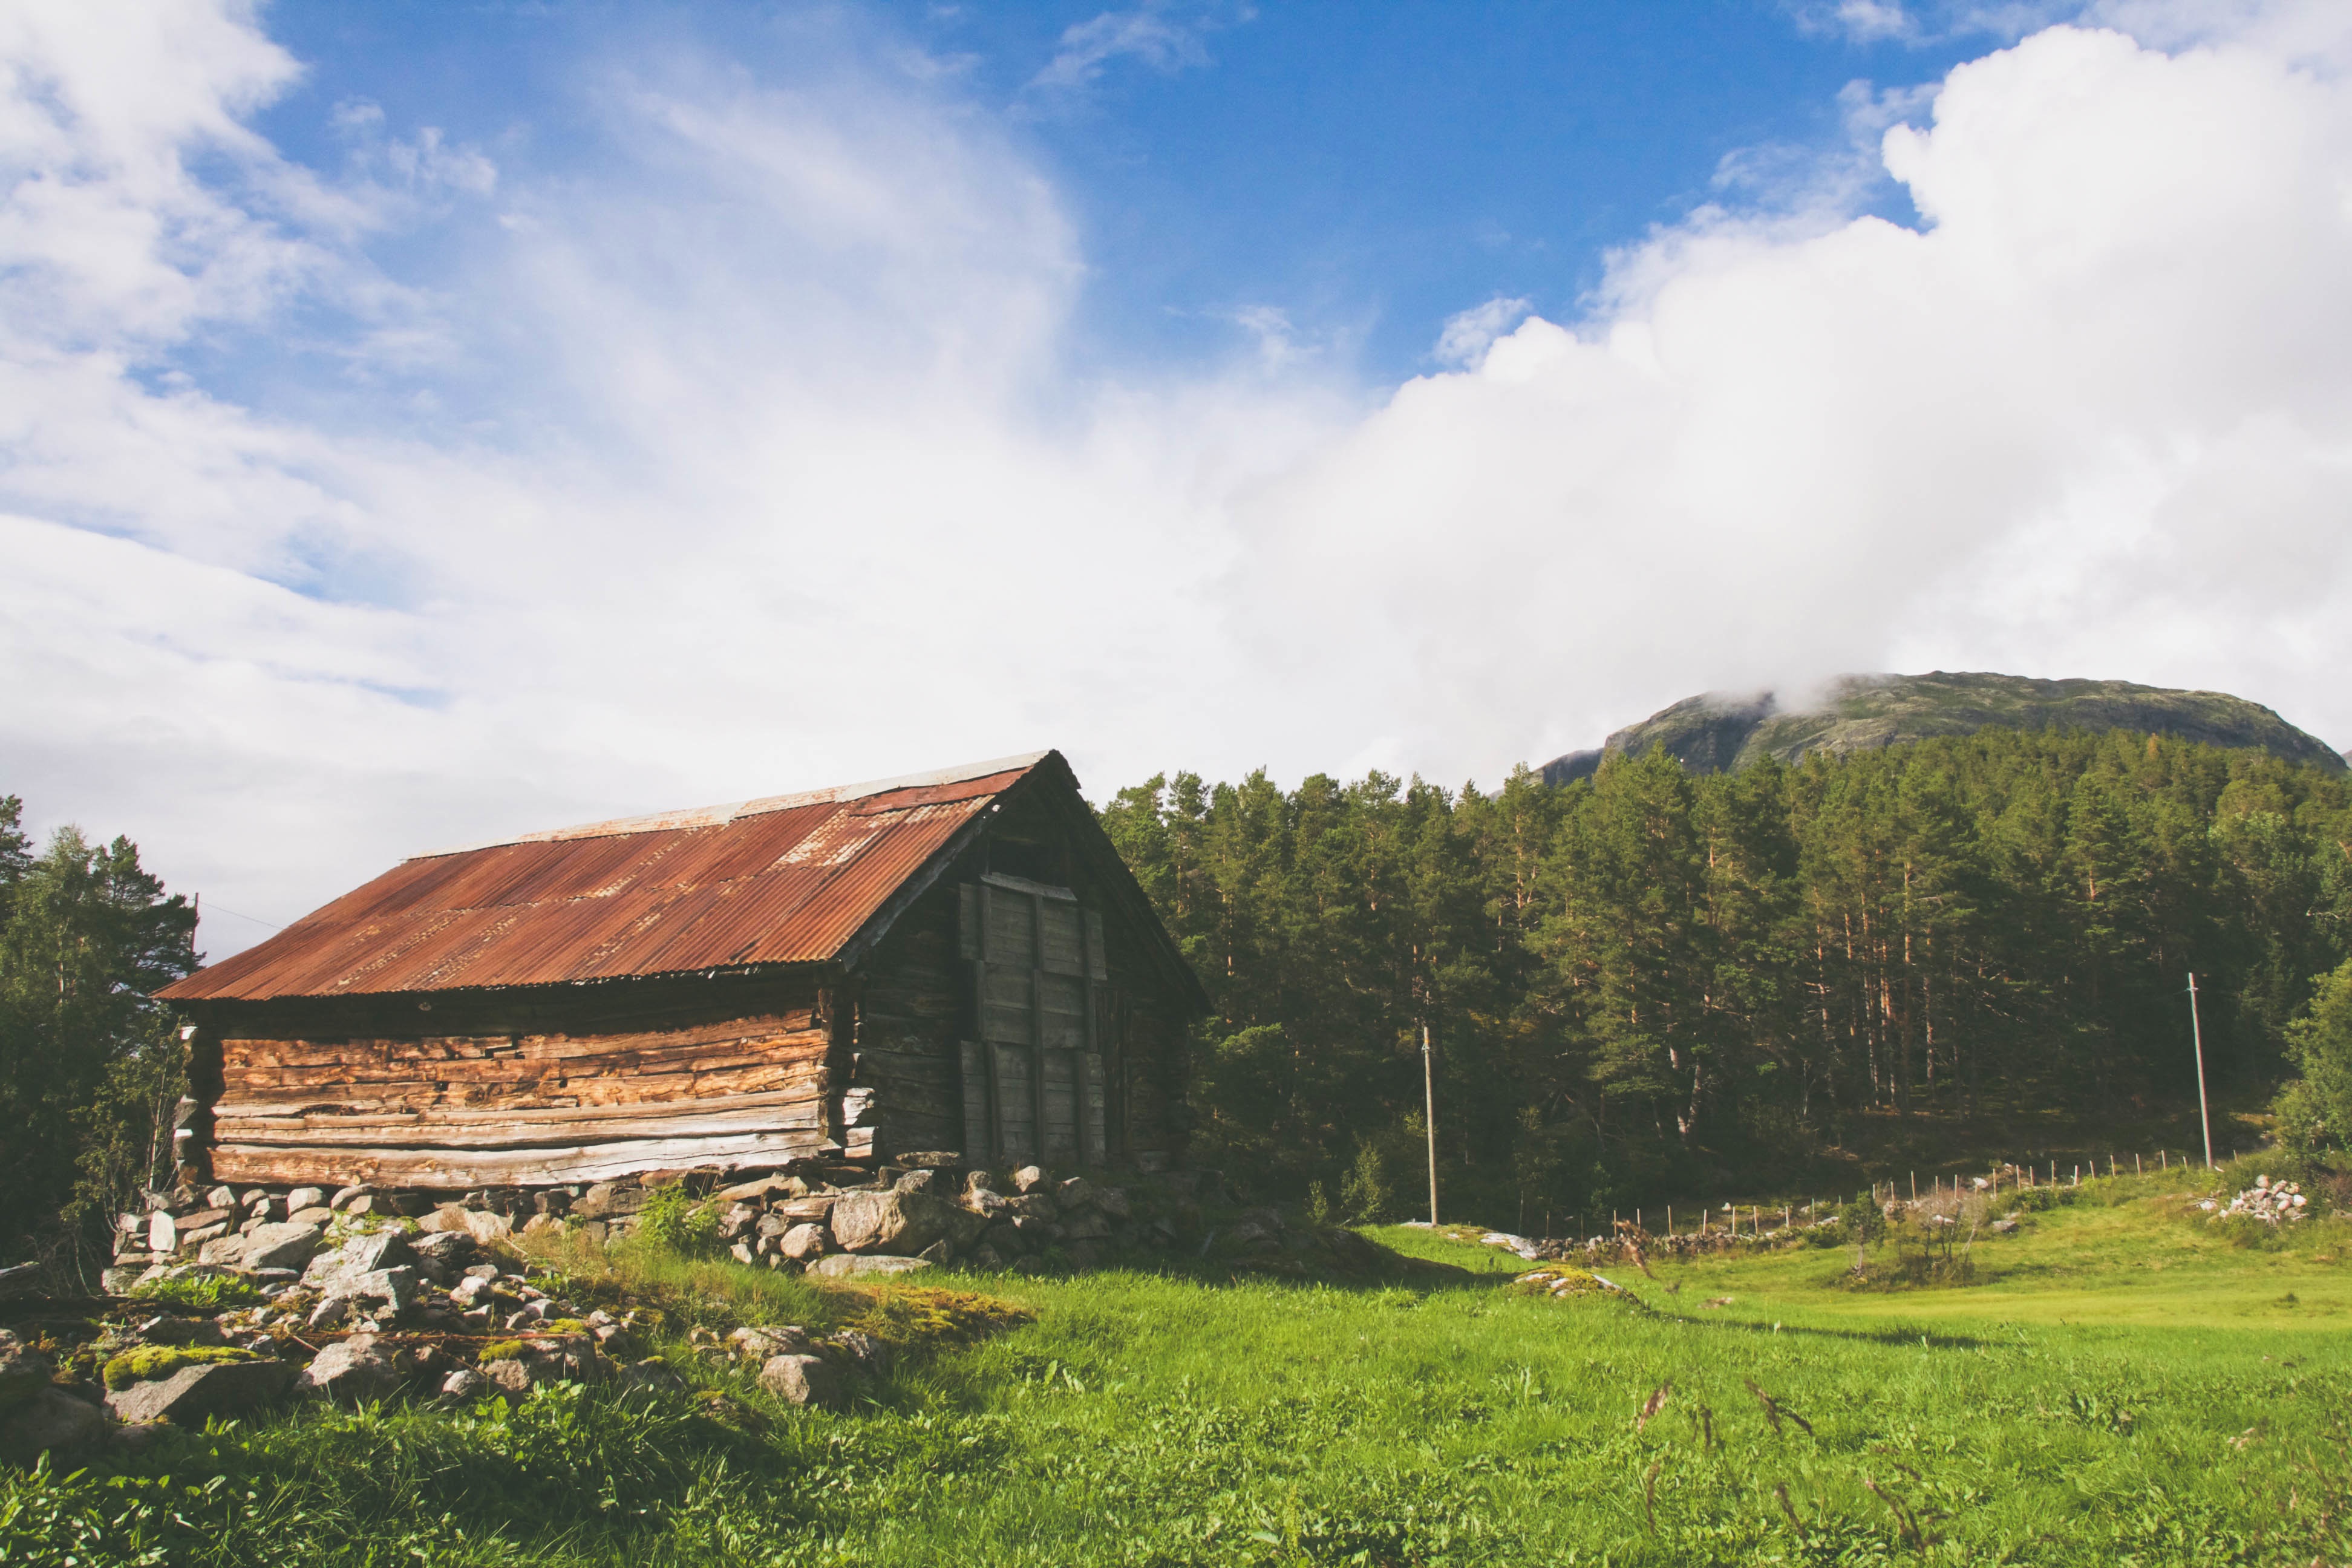
landscape, mountain, field, farm, meadow, hill, building, barn, mountain range, hut, village, pasture, highland, estate, rural area